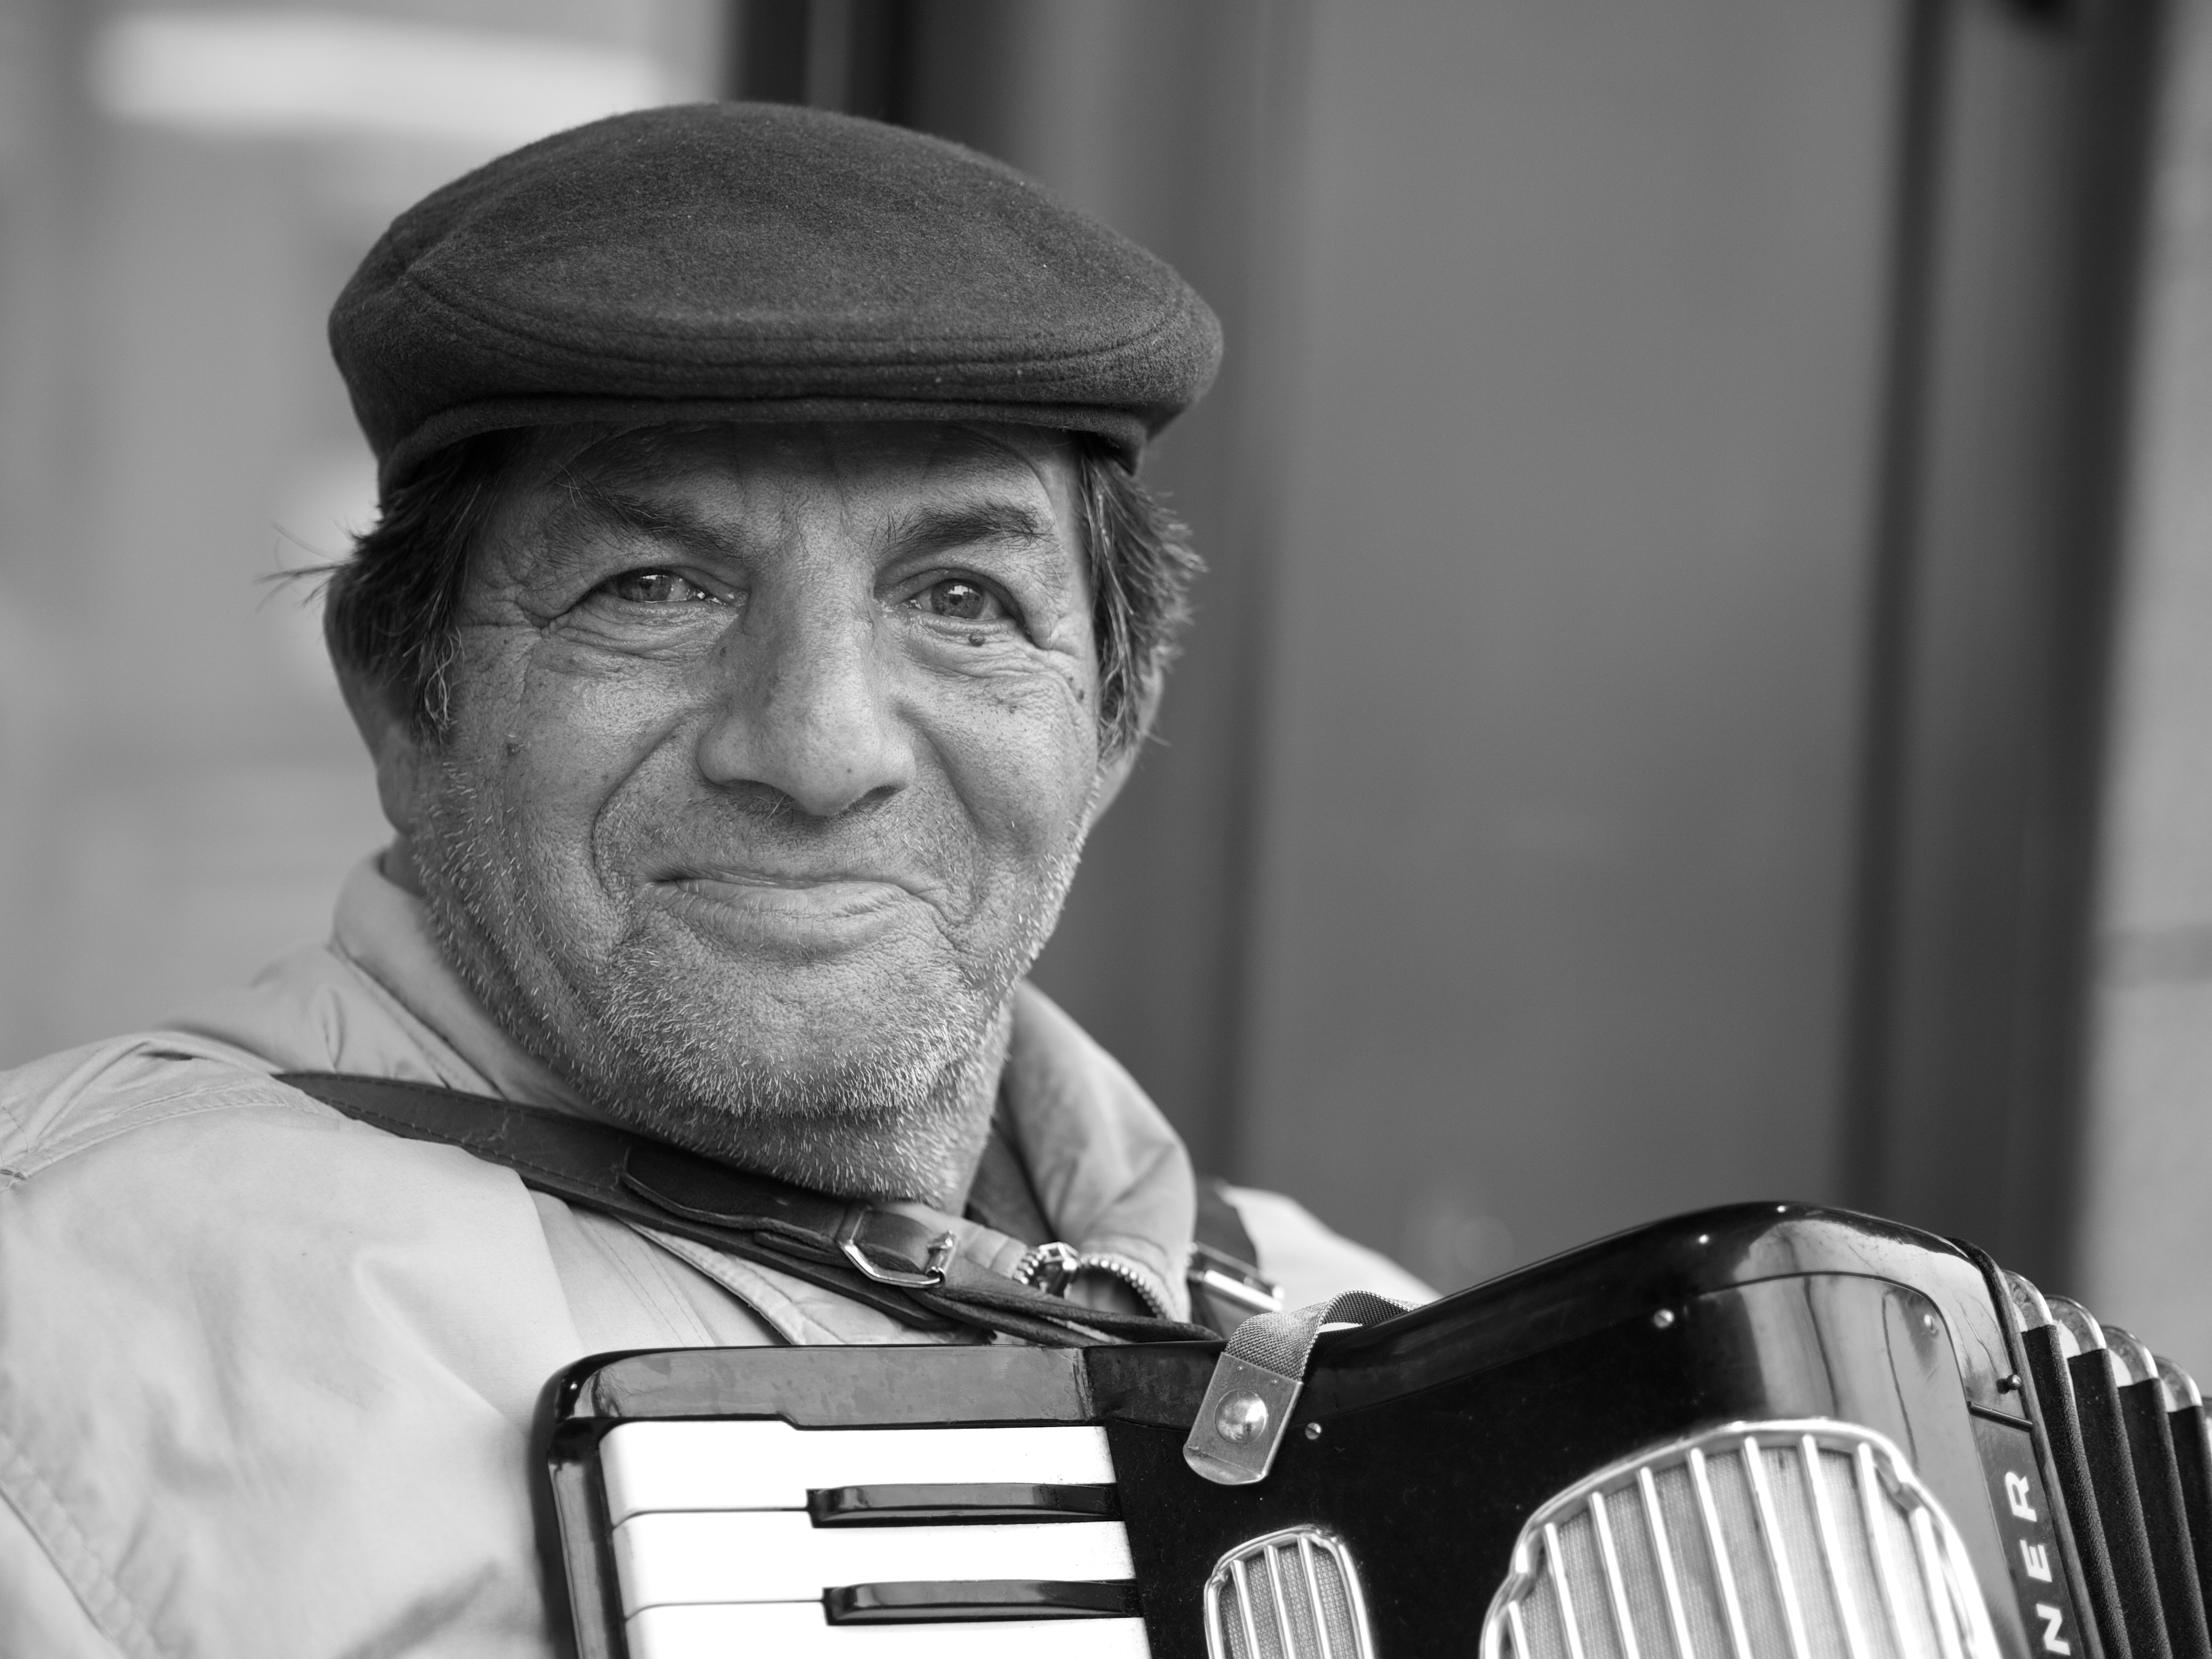
person, music, black and white, white, street, photography, ebook, training, musician, black, monochrome, musical instrument, streetphotography, flickr, thomas, video, olympus, omd, fuji, leica, monochrom, leuthard, accordion, hcb, thomasleuthard, monochrome photography